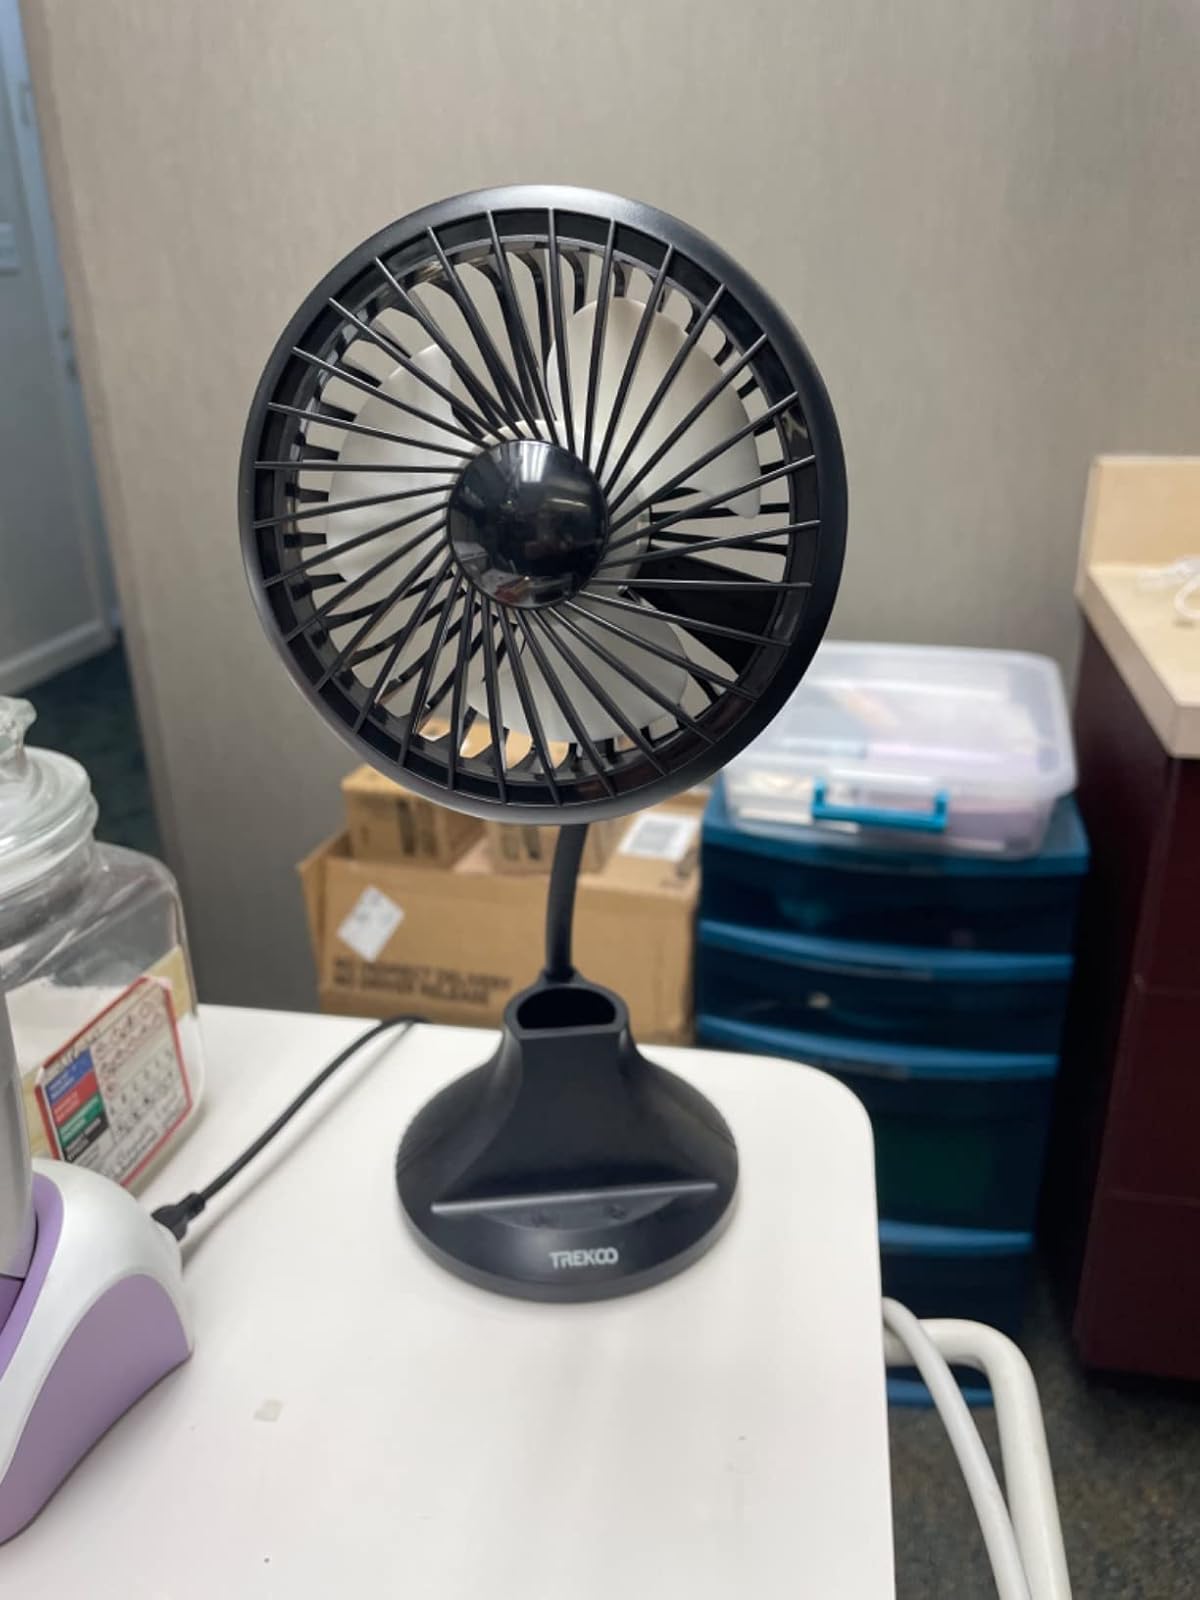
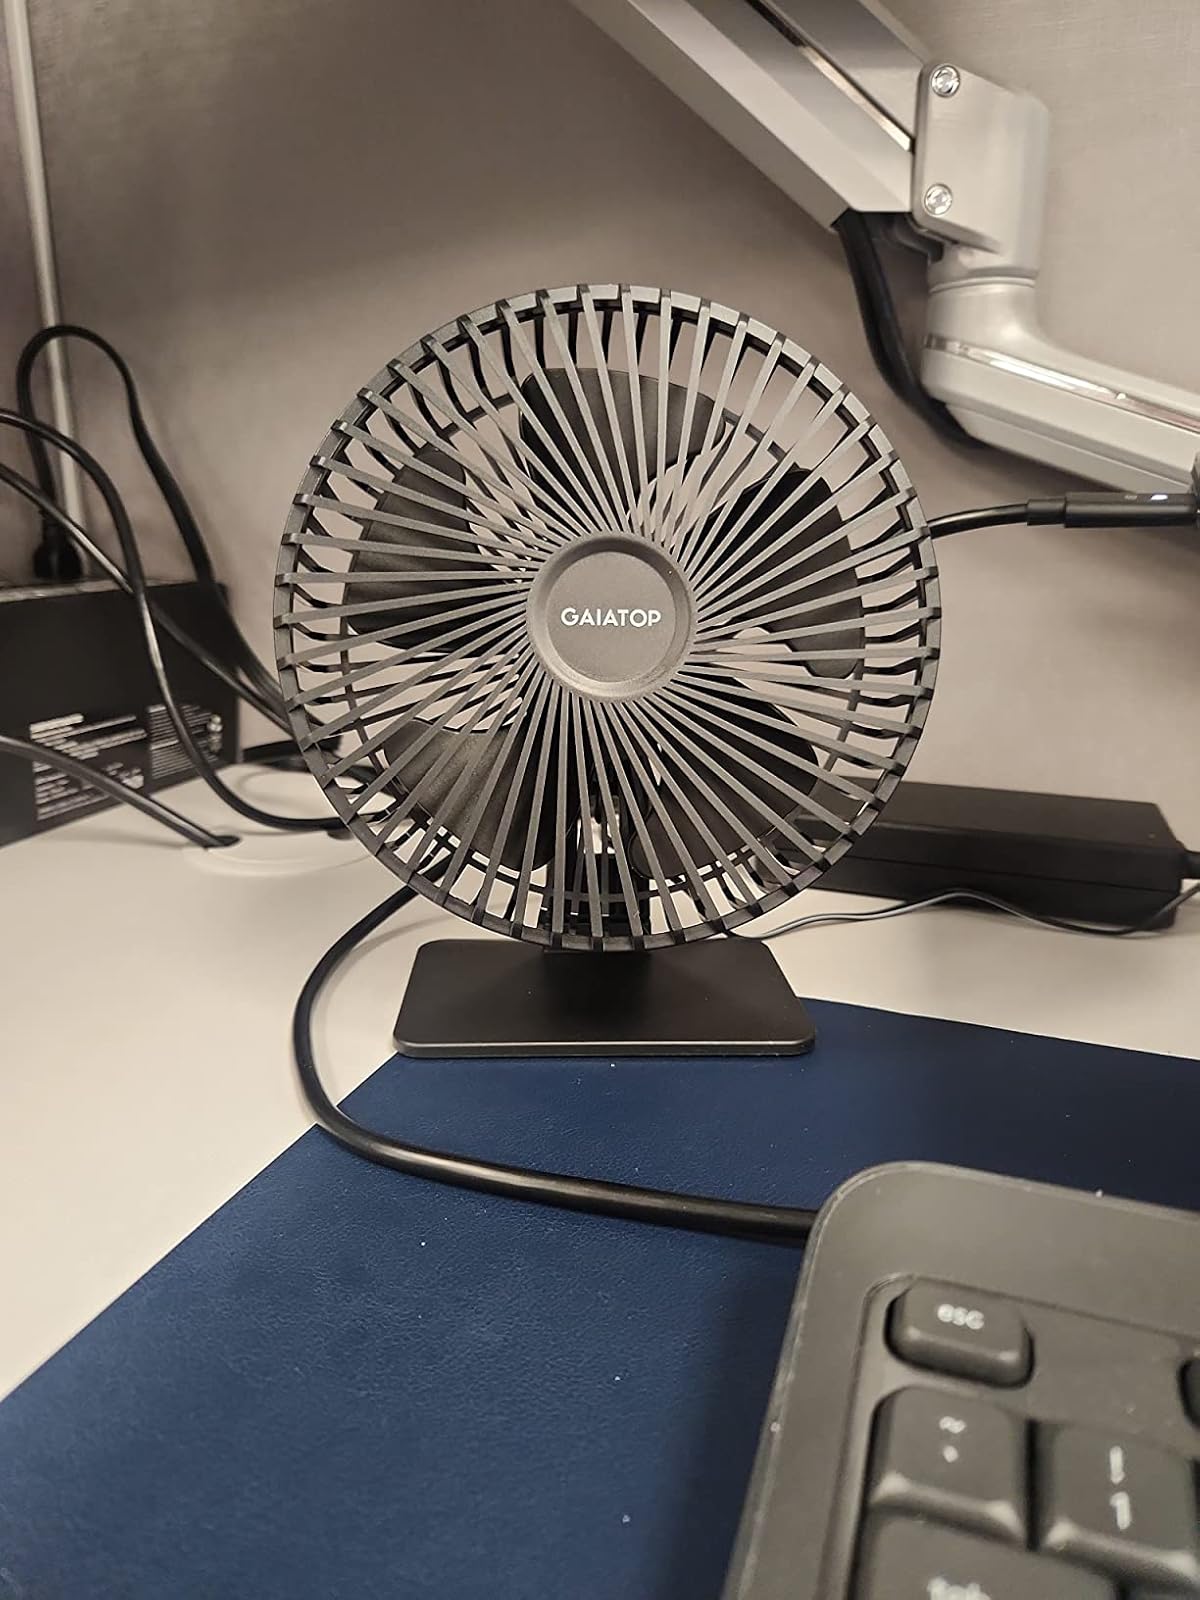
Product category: fan
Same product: no